Exile (American band)

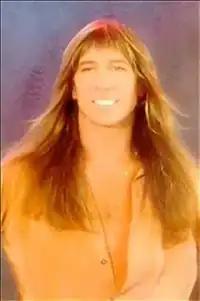
A head shot of musician Jimmy Stokley.

By the mid-1970s, the bandat the time composed of Stokley, Pennington, Cornelison, Hargis, Williams, and Johnshad moved back to Lexington, Kentucky. They recorded a number of demos in an attempt to secure another recording contract. One such demo was submitted to Mike Chapman, an Australian record producer who was looking to begin working with American artists. Working with Chapman, the band recorded a disco song called "Try It On" for Atco Records, which charted at number 97 on the "Billboard" Hot 100 in 1977. As the song was not successful, Johns quit around the time of its release and was replaced by Steve Goetzman, who at the time was Pennington's roommate. Johns later joined the rock band Roadmaster. Although Chapman had initially chosen not to work with Exile again following the failure of "Try It On", his wife persuaded him to give the band a second chance, as she liked their music and noted that unlike other bands he had worked with, the members of Exile were polite to him. Chapman invited the band to the Forum, a recording studio in Covington, Kentucky, where he presented them with a song he had written called "Kiss You All Over". The band spent nearly an entire day in the studio recording it, owing to Chapman's "demanding" production style. Chapman found great difficulty with recording Stokley's voice due to his raspy delivery and poor sense of pitch, and asked Pennington to sing the lines on which he could not get a satisfactory vocal from Stokley.